Face masks during the COVID-19 pandemic

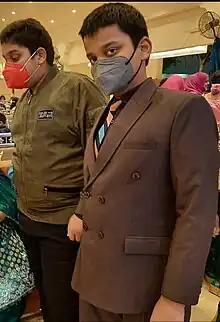
Two Indian boys sporting face mask at a public event

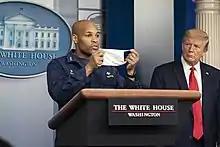
U.S. Surgeon General Jerome Adams urged people to wear face masks and acknowledged that it is difficult to correct earlier messaging that masks do not work for the general public.

Most countries in Europe introduced mandatory face mask rules for public places. On 8April 2020, the European Centre for Disease Prevention and Control (ECDC) published its masking recommendations, saying that the "use of face masks in the community could be considered, especially when visiting busy, closed spaces". On 15 February 2021, ECDC updated the recommendation stating, "Although the evidence for the use of medical face masks in the community to prevent COVID-19 is limited, face masks should be considered as a non-pharmaceutical intervention in combination with other measures as part of efforts to control the COVID-19 pandemic."